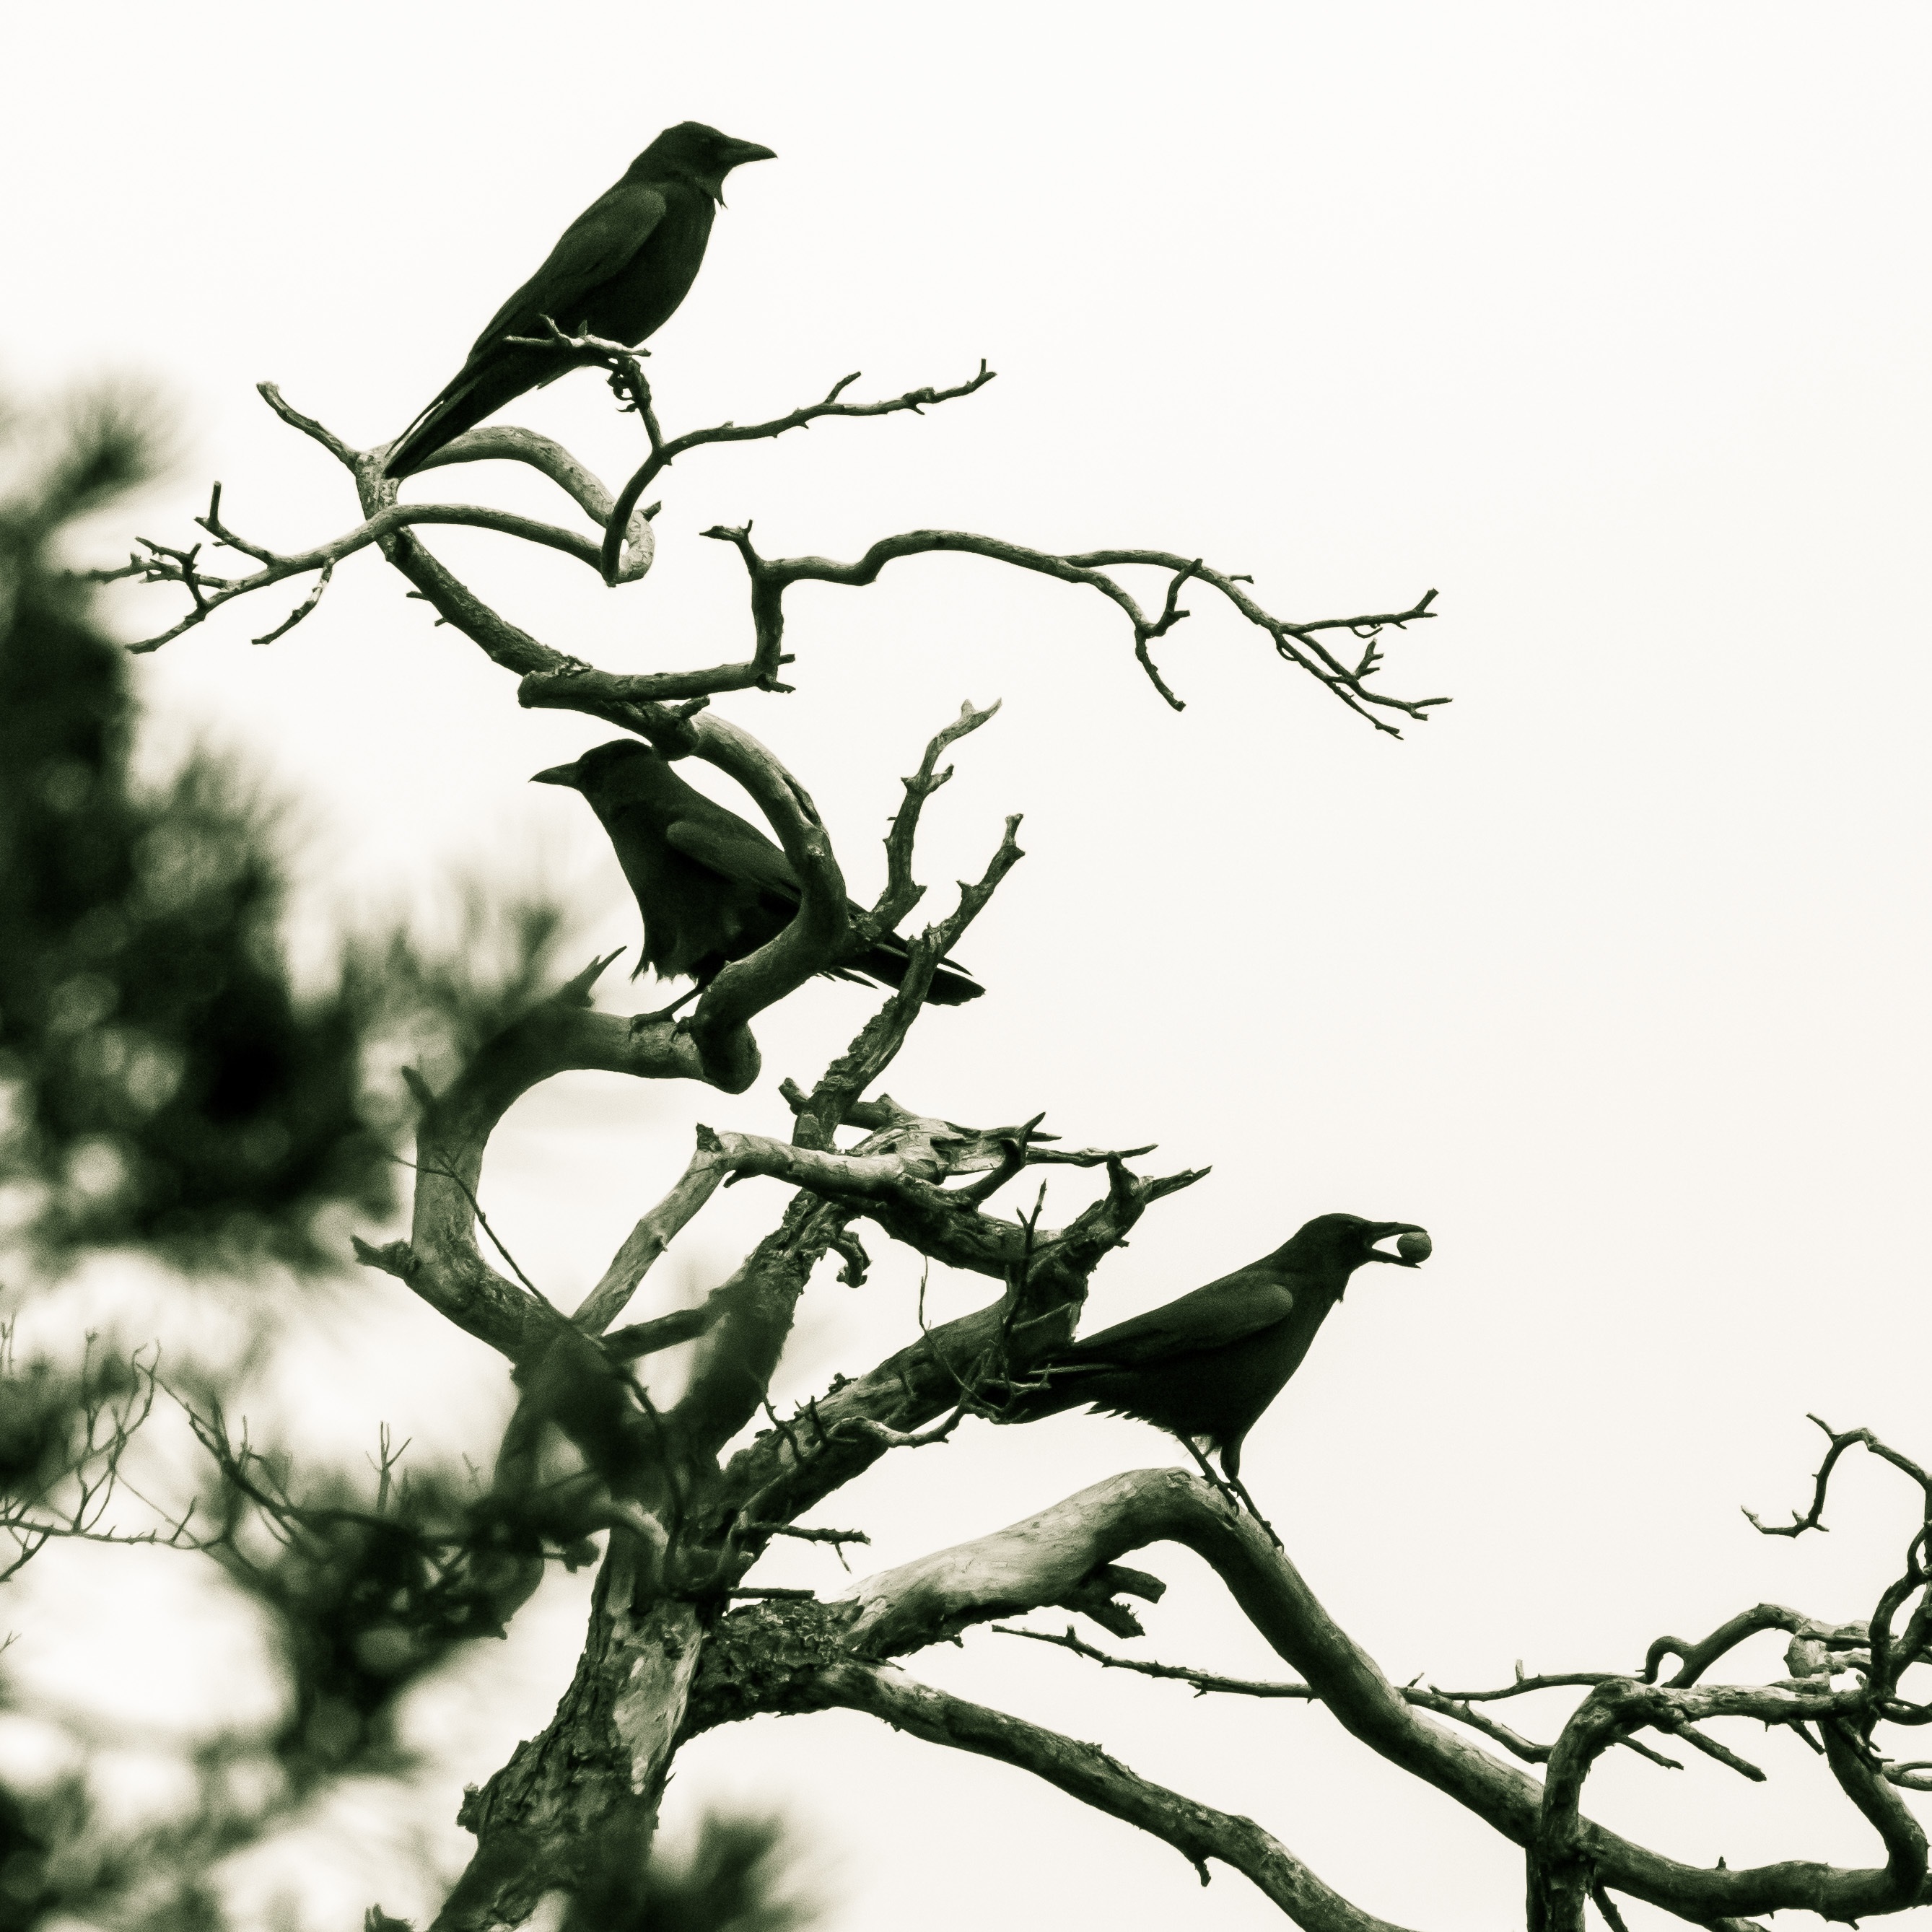
tree, branch, cold, winter, bird, black and white, plant, leaf, flower, botany, black, flora, fauna, crow, twig, birds, rook, bill, raven bird, corvidae, kahl, jackdaw, croak, monochrome photography, harbinger, perching bird